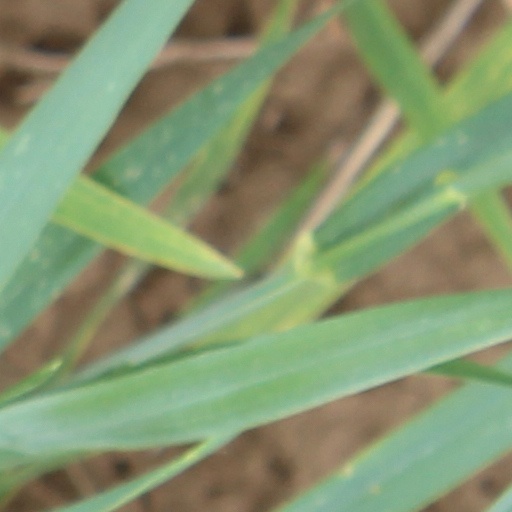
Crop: wheat